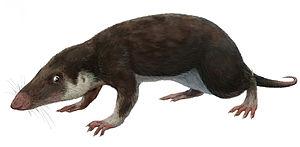
L’hétérotypie, signifiant littéralement « forme différente » ou « changement de type », est un terme relativement nouveau provenant de la discipline qu’est l’« évo-dévo », la biologie évolutive du développement.
Selon la théorie synthétique de l'évolution, l’histoire évolutive des mammifères est passée par plusieurs stades depuis leurs ancêtres les synapsides selon un processus graduel qui a pris approximativement 100 Ma, du milieu du Permien, puis au cours du Trias, et jusqu'au milieu du Jurassique.
Morganucodon est un genre éteint de petits animaux insectivores ayant vécu pendant l'ère secondaire il y a environ entre −220 et −200 Ma. Il était un peu plus grand que la musaraigne actuelle et mesurait environ 10 centimètres avec la queue. Ses fossiles ont été retrouvés au Pays de Galles mais aussi en Chine. Des animaux semblables morphologiquement à Morganucodon ont été retrouvés en Amérique et en Afrique.